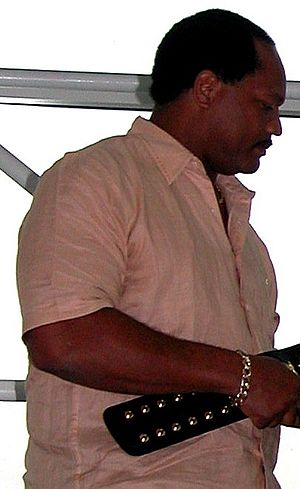
Ron Simmons
Ron Simmons
Ron Simmons er en amerikansk fribryder, kendt som den første afro-amerikanske verdensmester i wrestling nogensinde.